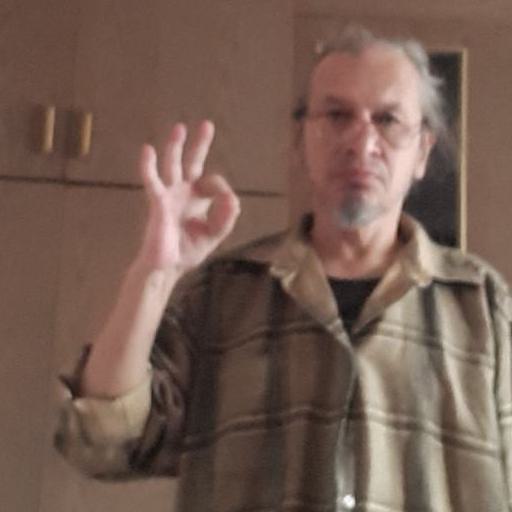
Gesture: ok